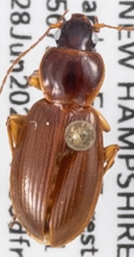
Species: Synuchus impunctatus
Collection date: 2023-06-28
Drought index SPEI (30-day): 1.478
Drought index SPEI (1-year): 1.012
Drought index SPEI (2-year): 0.51